Tailplane

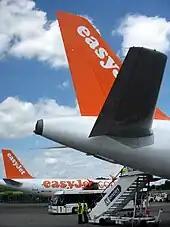
Tailplane (in shadow) of an easyJet Airbus A319

A wing with a conventional aerofoil profile makes a negative contribution to longitudinal stability. This means that any disturbance (such as a gust) which raises the nose produces a nose-up pitching moment which tends to raise the nose further. With the same disturbance, the presence of a tailplane produces a restoring nose-down pitching moment, which may counteract the natural instability of the wing and make the aircraft longitudinally stable (in much the same way a weather vane always points into the wind).